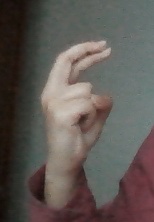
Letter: zay